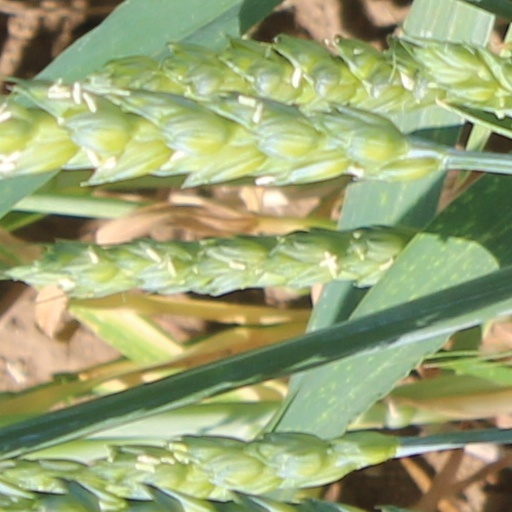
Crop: wheat